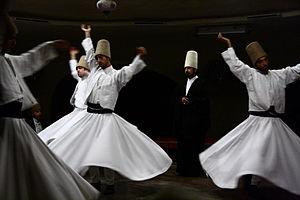
Cérémonie du Samā‘, réalisée dans le centre culturel derviche d'Avanos, en Turquie. Avec les remerciement du photographe pour des officiants, qui ont bien voulu se laisser photographier."